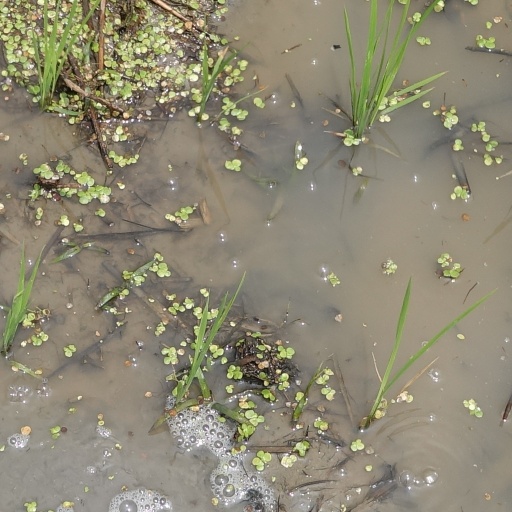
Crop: rice